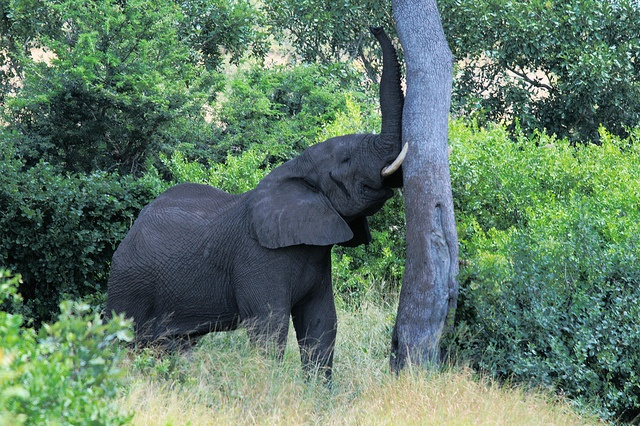
A baby elephant standing next to a tree and a few bushes.
An elephant is rubbing up against a tree.
Dark elephant reaching with trunk up a tree.
An elephants rubs its trunk and head against a tree.
A elephant has it's trunk up leaning against a tree.